Locate the barista tools in this POV image.
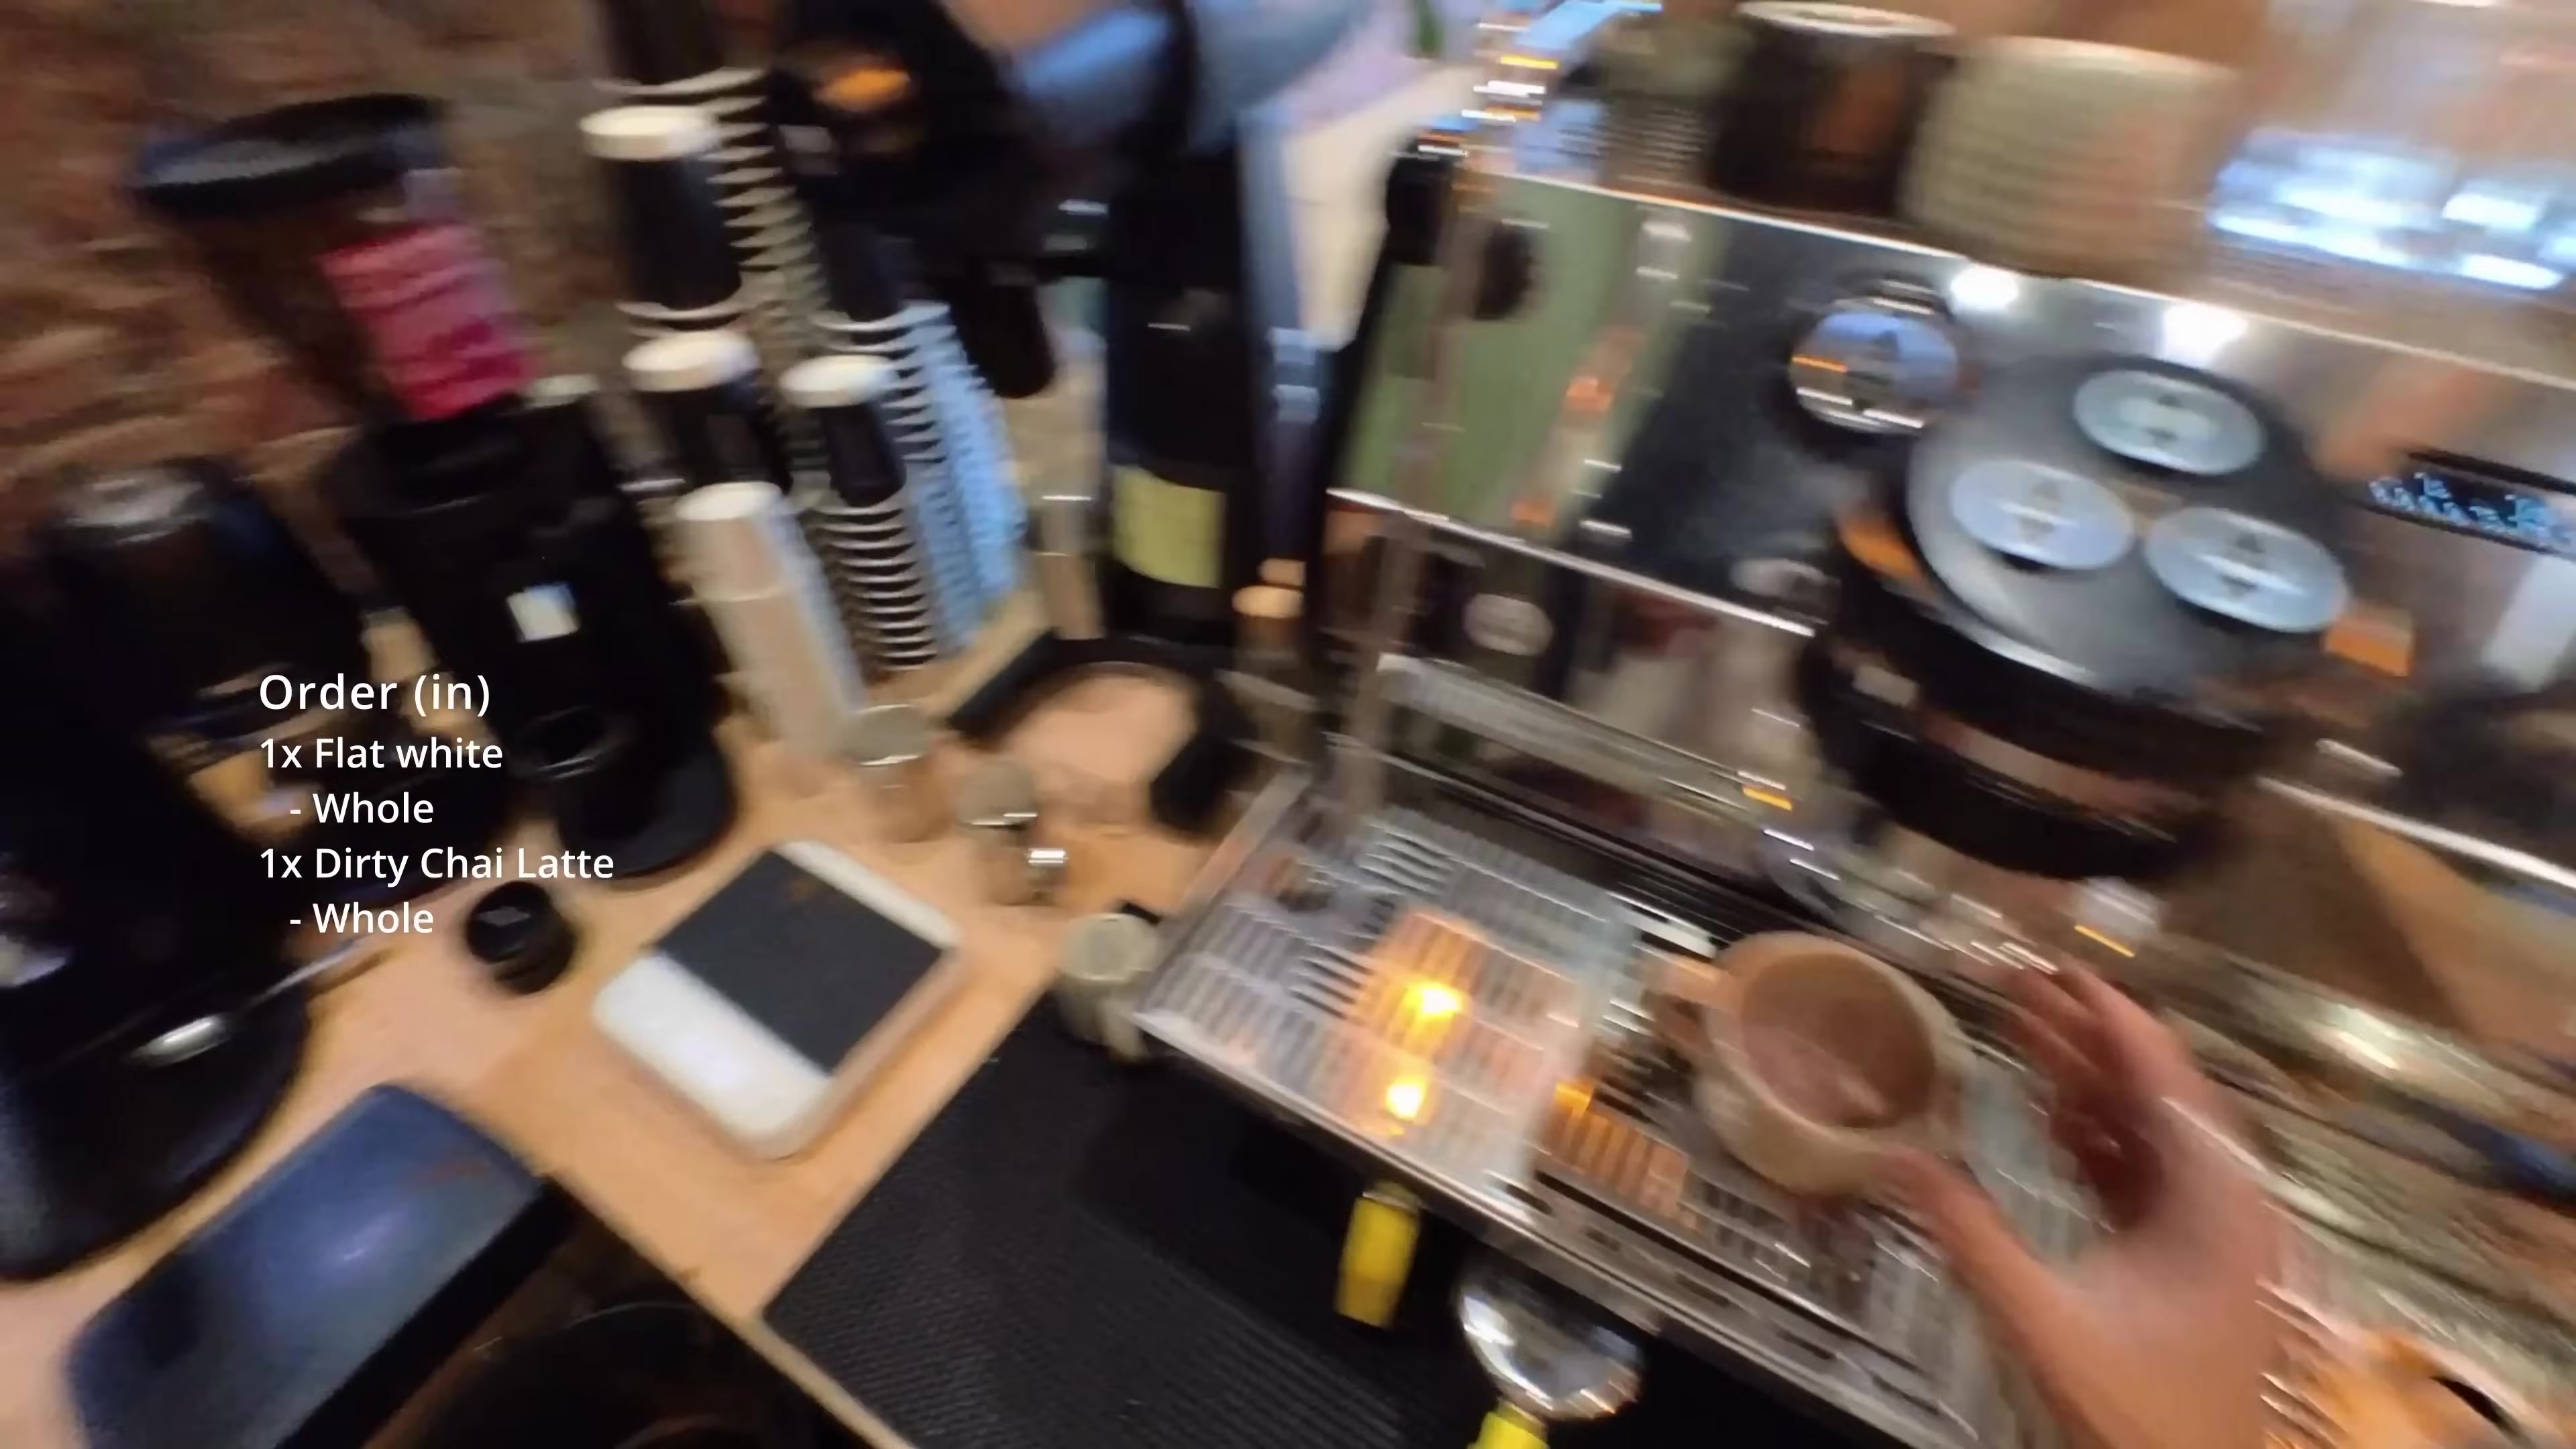
Detections: Scale [229,579,374,797], Hand [722,664,893,998], Coffee Grinder [140,287,279,576], Group Head [709,277,892,580]